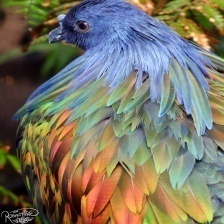
Species: NICOBAR PIGEON
Scientific name: CALOENAS NICOBARICA